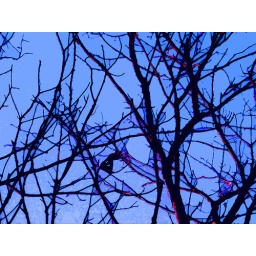
branches in a stained glass sky